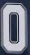
Number: 0